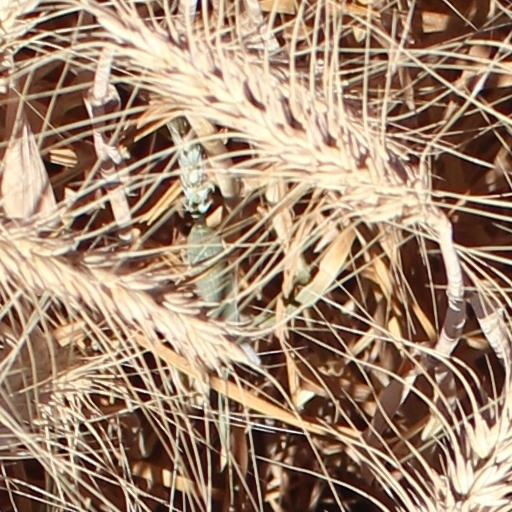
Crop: wheat